Kuzma Galitsky

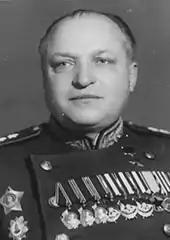

Kuzma Nikitovich Galitsky (24 October 189714 March 1973) was a Soviet army general who earned the title Hero of the Soviet Union.